North Australian Pastoral Company

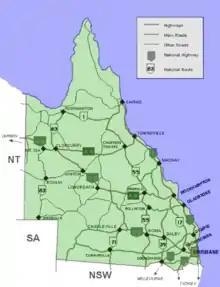
Map of Queensland: state of Australia where a vast majority of NAPCO stations are located. Some of these stations include "Boomarra, Portland Downs" and "Marion Downs."

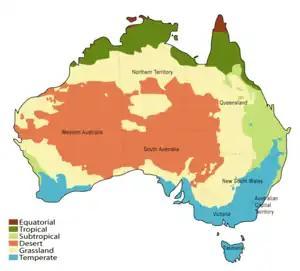
Map of Australia detailing the variations in its climate.

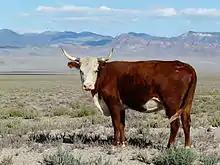
Hereford cow: a particular species of cow used by NAPCO. It is particularly used in the Southern Rangelands where it is bred with Angus species in the development of their composite cow breeds.

Feedlots play an integral role in the Australian livestock industry and are strongly influenced by the environment they are in. Only 25% of Australia (including its feedlots) have a growing season of more than 5 months. This is due to the Australian climate being incapable of sustaining crops and pastures over a sustained period of time. Characteristically, cattle and grain supplies are located in close proximity to feedlots, and the 2012 Australian Lot feeders Association Industry survey indicated that feedlot capacity is typically divided into particular sectors.